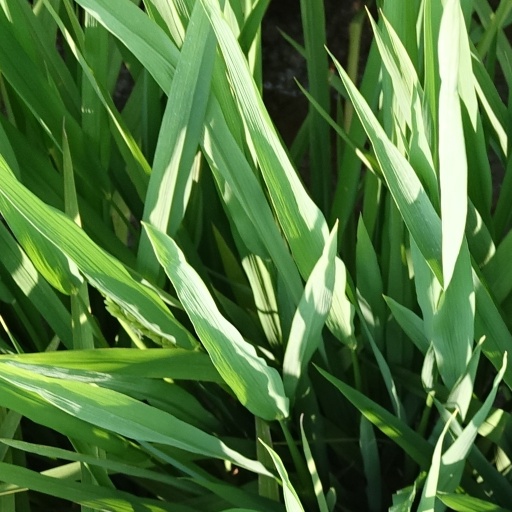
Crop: rice